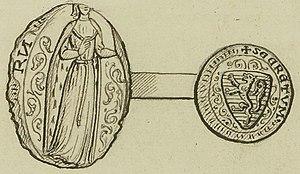
Sceau et sceau du secret de Bourgogne de Rancon (décédée ca. 1169), dame de Lusignan et de Vouvant. Description du sceau de Bourgogne de Rancon
Hugues VIII de Lusignan, dit le Vieux ou le Brun, né vers 1097 et décédé après 1171, est seigneur de Lusignan dans le Poitou. Il est le fils aîné d'Hugues VII de Lusignan et de Sarrasine de Lezay.
Vouvant est une commune française située dans le département de la Vendée en région Pays de la Loire.